Velodrom (Regensburg)

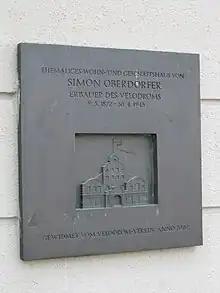
Plate in memory of Simon Oberdorfer, founder of the Velodrom Regensburg

In memory of the founder, the place in front of the Velodrom was renamed to Simon-Oberdorfer-Platz, 15 October 2017.